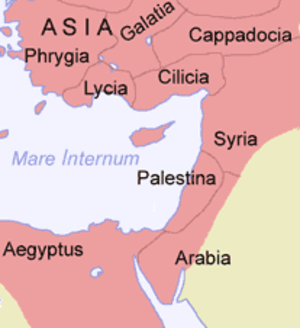
La Syrie-Palestine est le nom donné à la province romaine de Judée après l'échec de la révolte de Bar Kokhba ; elle conserve sa capitale Césarée et reste donc absolument distincte de la province de Syrie située plus au Nord. Il s'agissait pour Hadrien d'une mesure punitive envers les Judéens, dont la province de Iudaea évoquait le nom.